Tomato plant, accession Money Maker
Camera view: tilt-top (135 deg); turntable rotation: 120 degrees
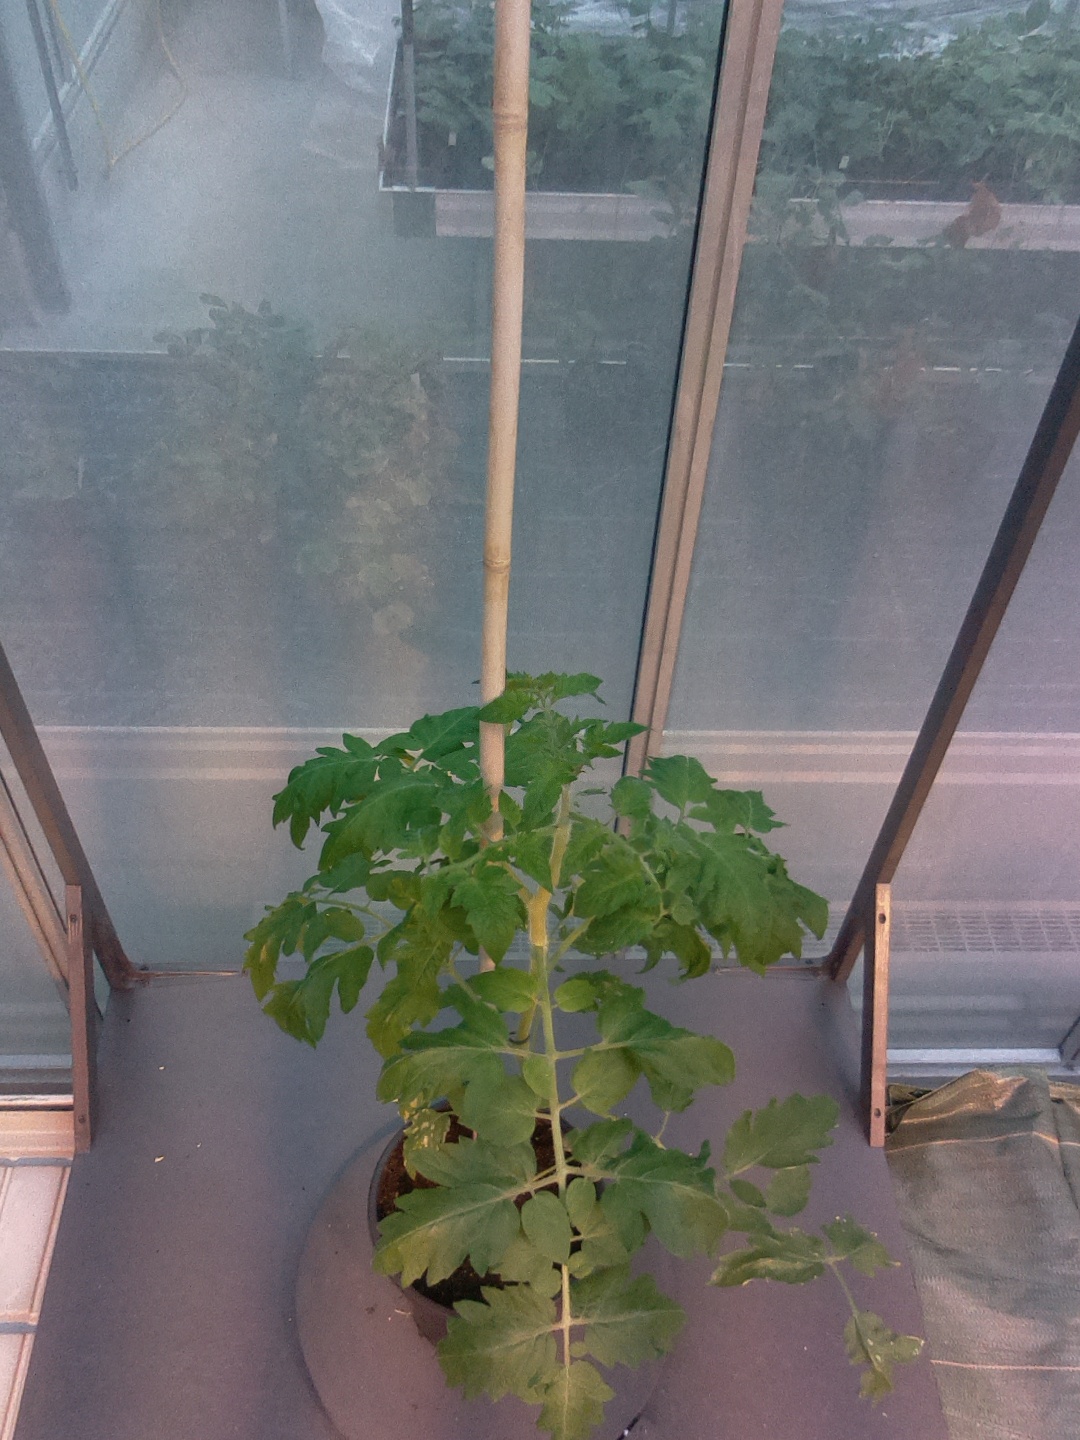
BBCH growth stage 52: 2 inflorescences visible